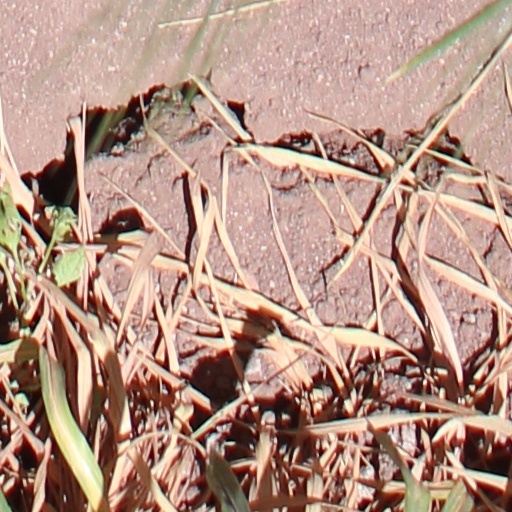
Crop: wheat